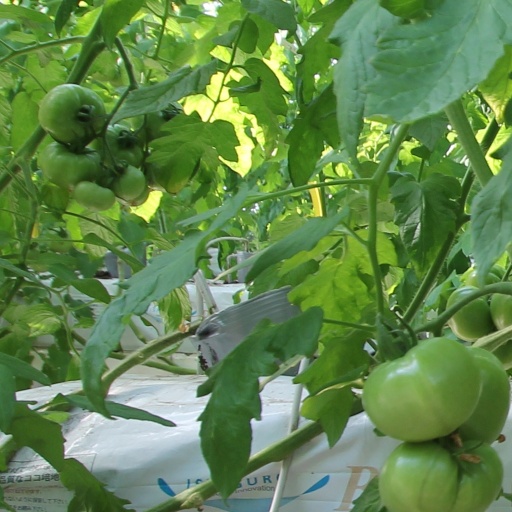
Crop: tomato